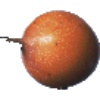
Label: Granadilla 1